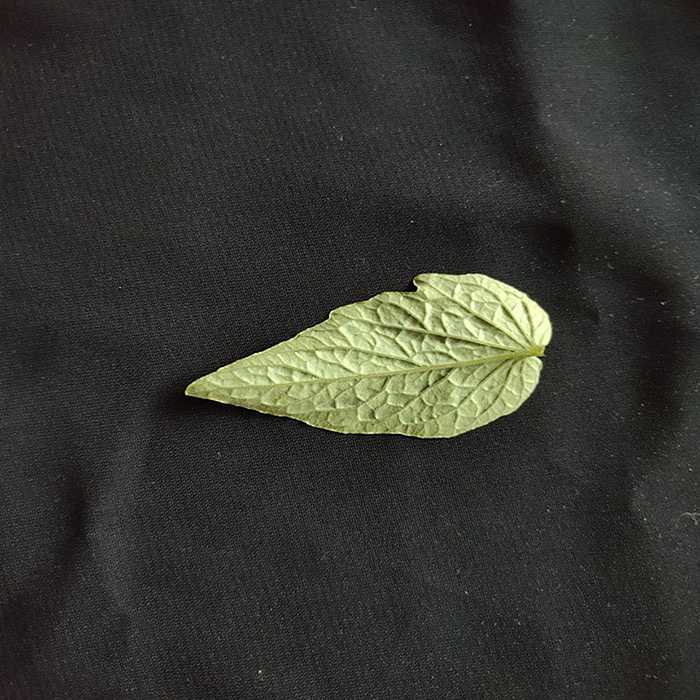
Plant: Tomato
Label: Tomato Fresh leaf